Parboiled rice

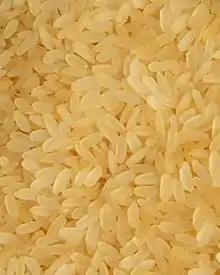
Parboiled rice

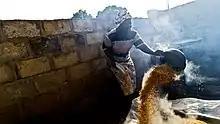
Woman preparing parboiled rice in Nigeria

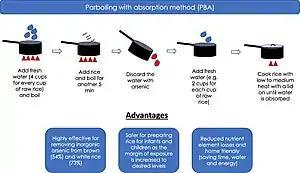
An improved rice cooking approach to maximise arsenic removal while preserving nutrient elements

Parboiled rice, also called converted rice, easy-cook rice, sella rice, and miniket (as predominantly called in West Bengal and Odisha in India, and in Bangladesh) is rice that has been partially boiled in the husk. The three basic steps of parboiling are soaking, steaming and drying. These steps make the rice easier to process by hand, while also boosting its nutritional profile, changing its texture, and making it more resistant to weevils. The treatment is practiced in many parts of the world.